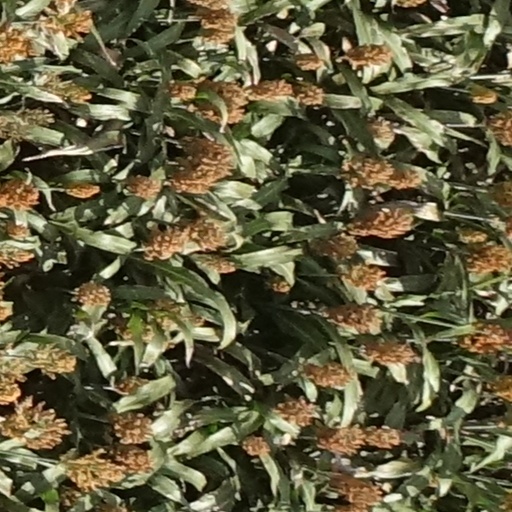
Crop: sorghum